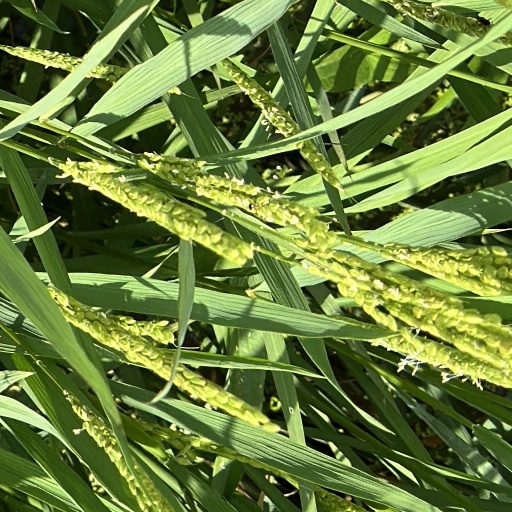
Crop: rice